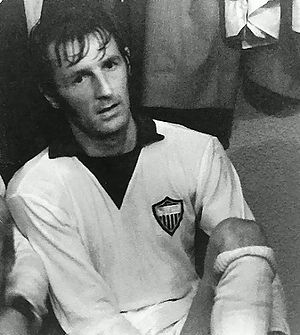
George Eastham
George Edward Eastham OBE er en tidligere engelsk fodboldspiller, der som midtbanespiller på det engelske landshold var med til at vinde guld ved VM i 1966.